Kidder County Courthouse

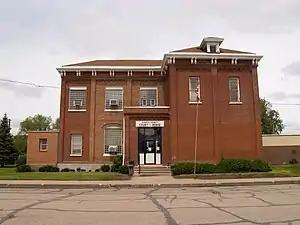
Kidder County Courthouse in 2008

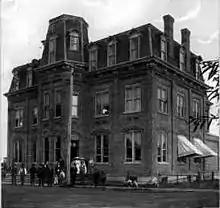
The courthouse c. 1900-1909 from what is now the back entrance.

The Kidder County Courthouse in Steele, North Dakota was built in 1883. It was listed on the National Register of Historic Places in 1985. In 1913, the third story roof was replaced and the entrance was moved.